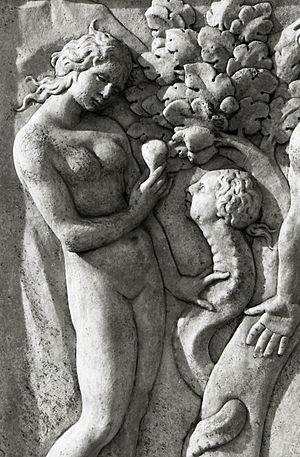
La basilique San Petronio est une basilique d'architecture gothique située sur la Piazza Maggiore à Bologne en Italie. Elle est dédiée à saint Pétrone, évêque au Vᵉ siècle devenu saint patron de la ville. Elle est la plus grande église gothique de brique du monde.